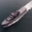
Label: ship